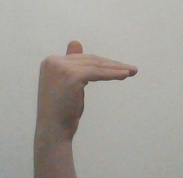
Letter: khaa